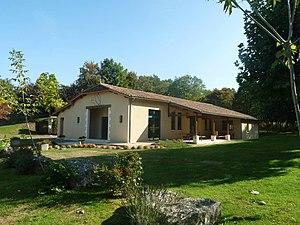
salle des fêtes de St-Quentin-de-Chalais (16), France
Saint-Quentin-de-Chalais est une commune du Sud-Ouest de la France, située dans le département de la Charente.